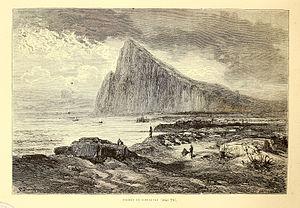
La conquête musulmane de la péninsule Ibérique est l'expansion initiale du califat omeyyade sur l'Hispanie, s'étendant en grande partie de 711 à 726. La conquête aboutit à la destruction du royaume wisigoth et l'établissement de la wilaya d'al-Andalus et marque l'expansion la plus occidentale du califat omeyyade et de la domination musulmane en Europe.